The Next Hundred Million

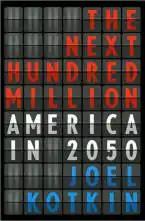
Hardcover version cover

The Next Hundred Million: America in 2050 is a non-fiction book by American economist and demographer Joel Kotkin. The author outlines a world in which the growing US population reaches four hundred million by 2050. He argues that the US will become more diverse (with a trend towards ethnic/racial mixing) and more competitive, and he predicts that the US will experience continual economic growth that advances the population's standard of living. Kotkin writes that the US "should emerge by mid-century as the most affluent, culturally rich and successful nation in human history".